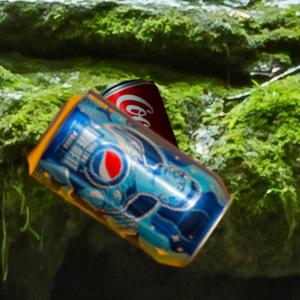
Label: cans